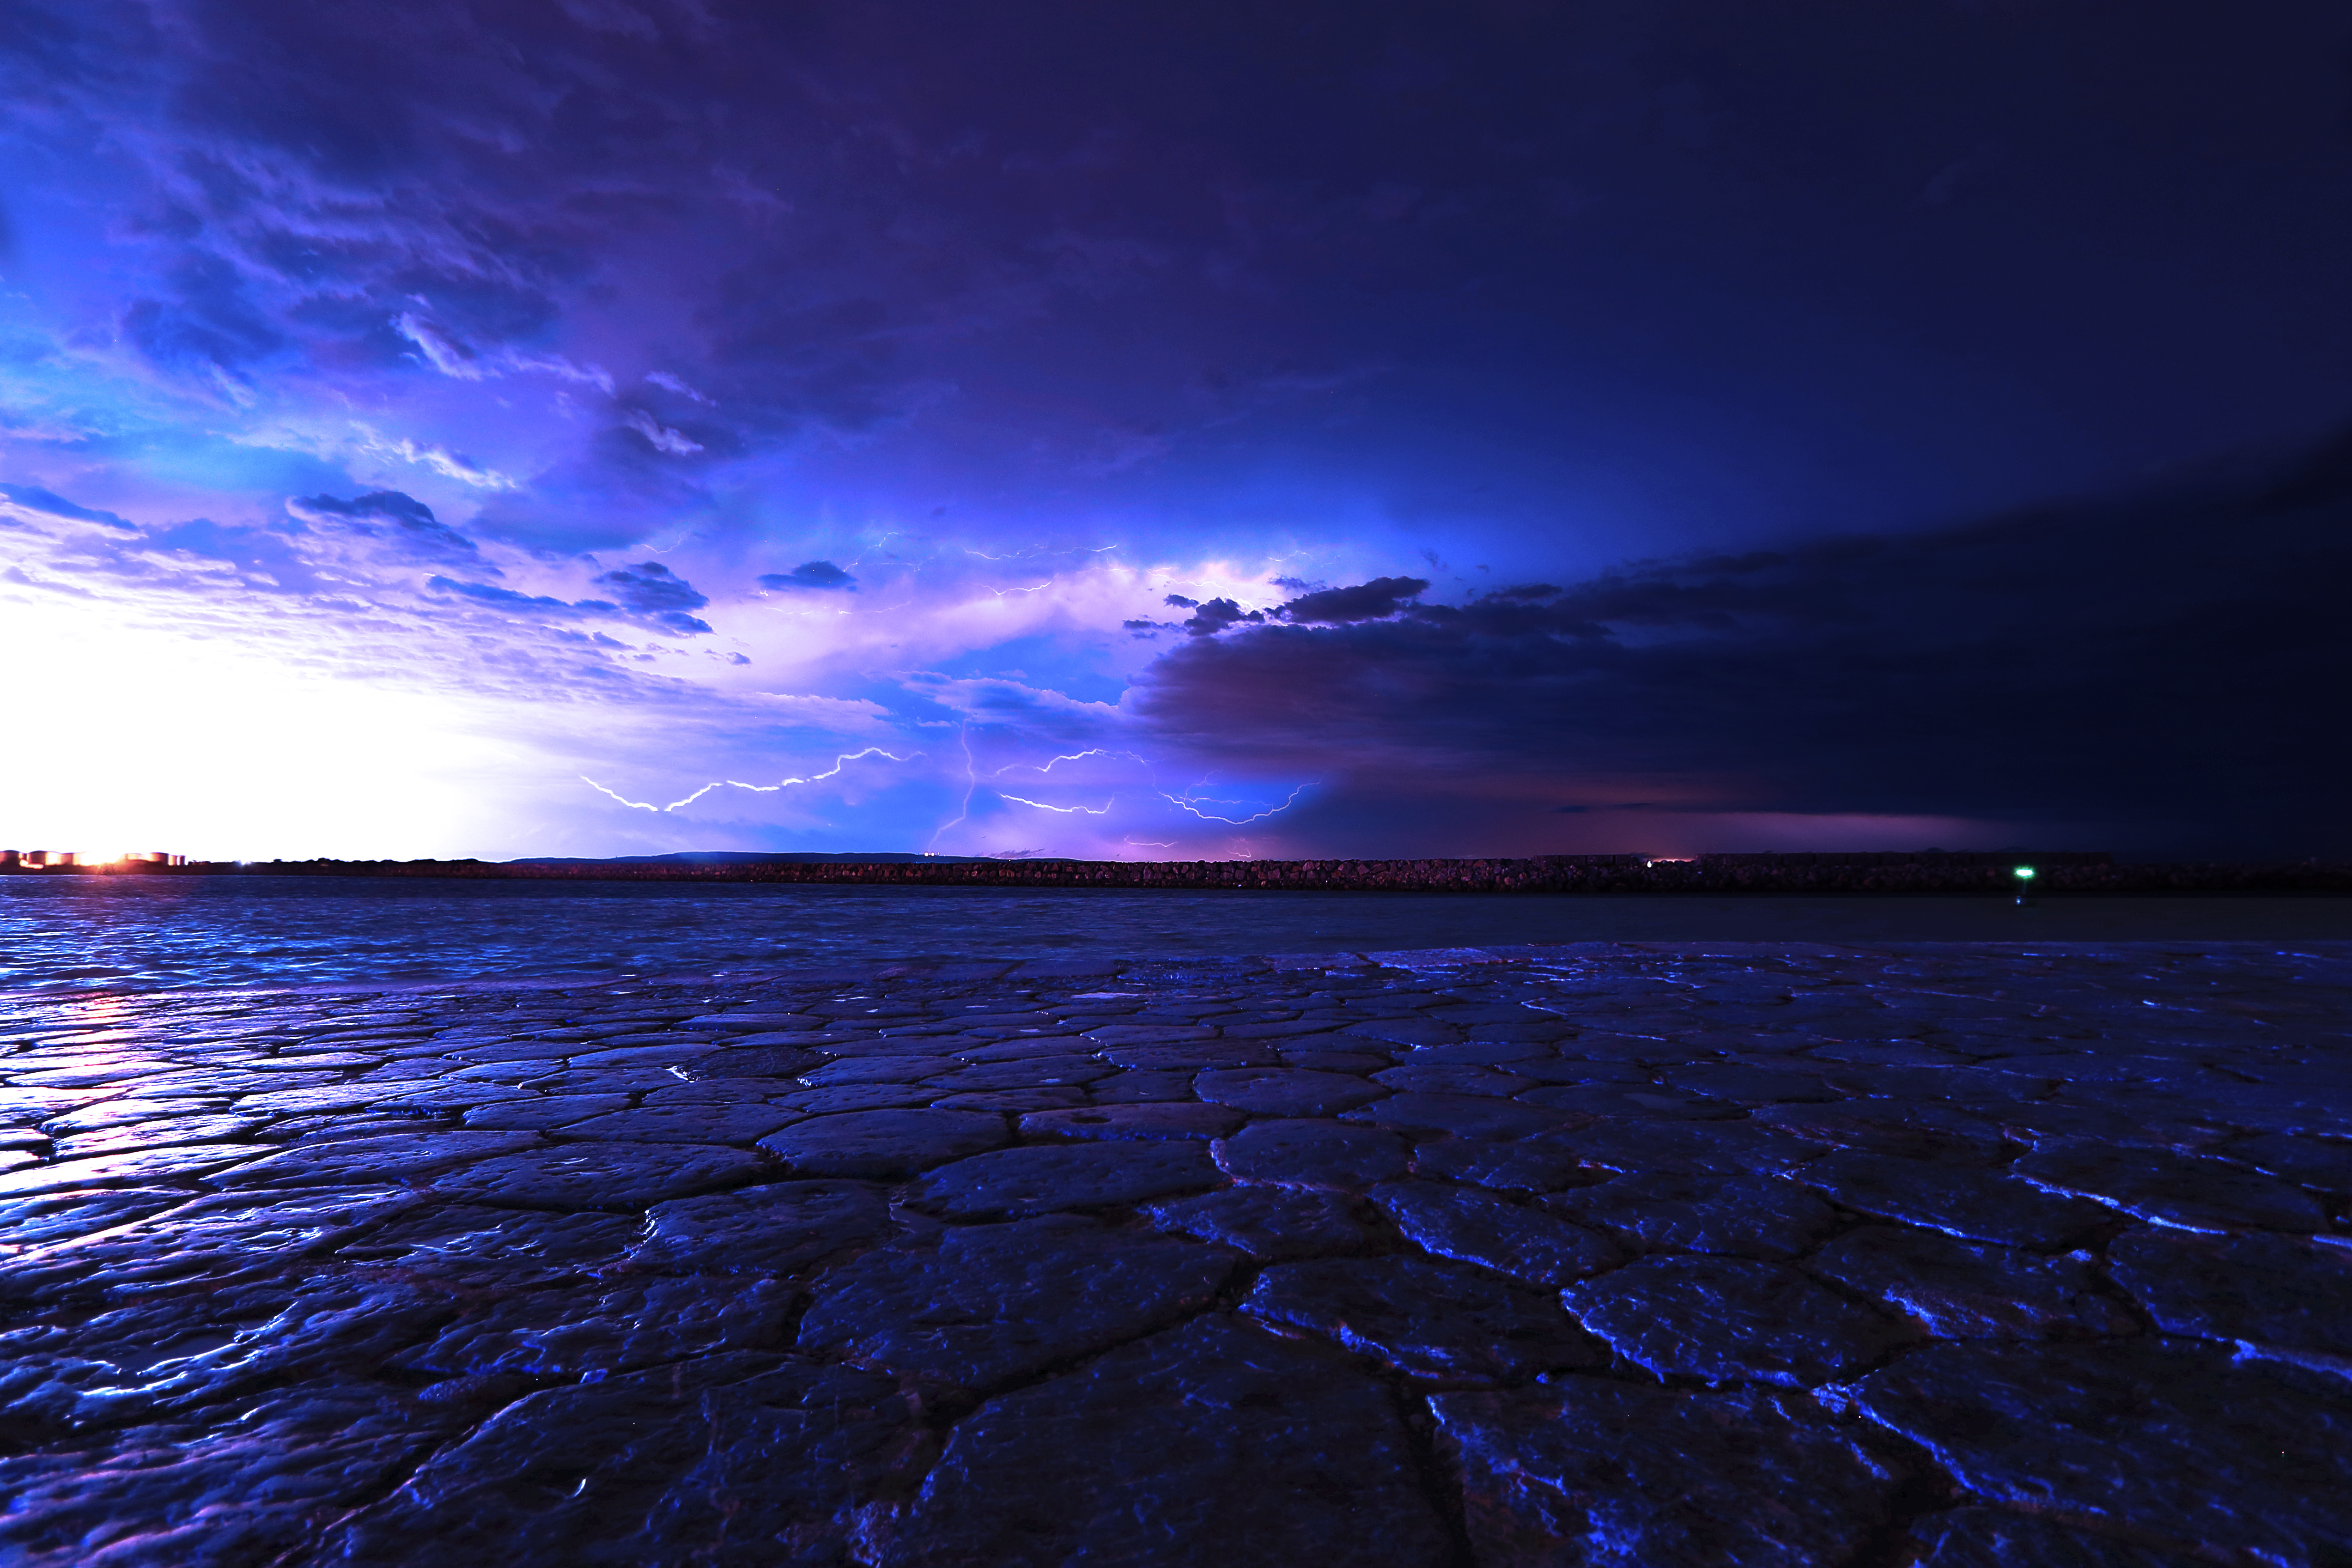
sea, coast, ocean, horizon, light, cloud, sky, sunrise, sunset, night, sunlight, wave, dawn, atmosphere, dusk, evening, reflection, blue, moonlight, wind wave